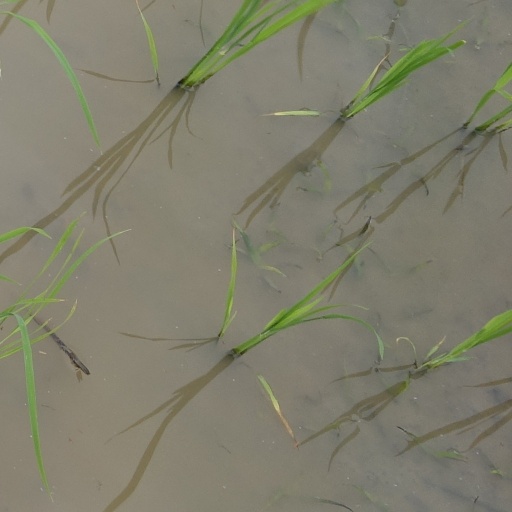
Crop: rice